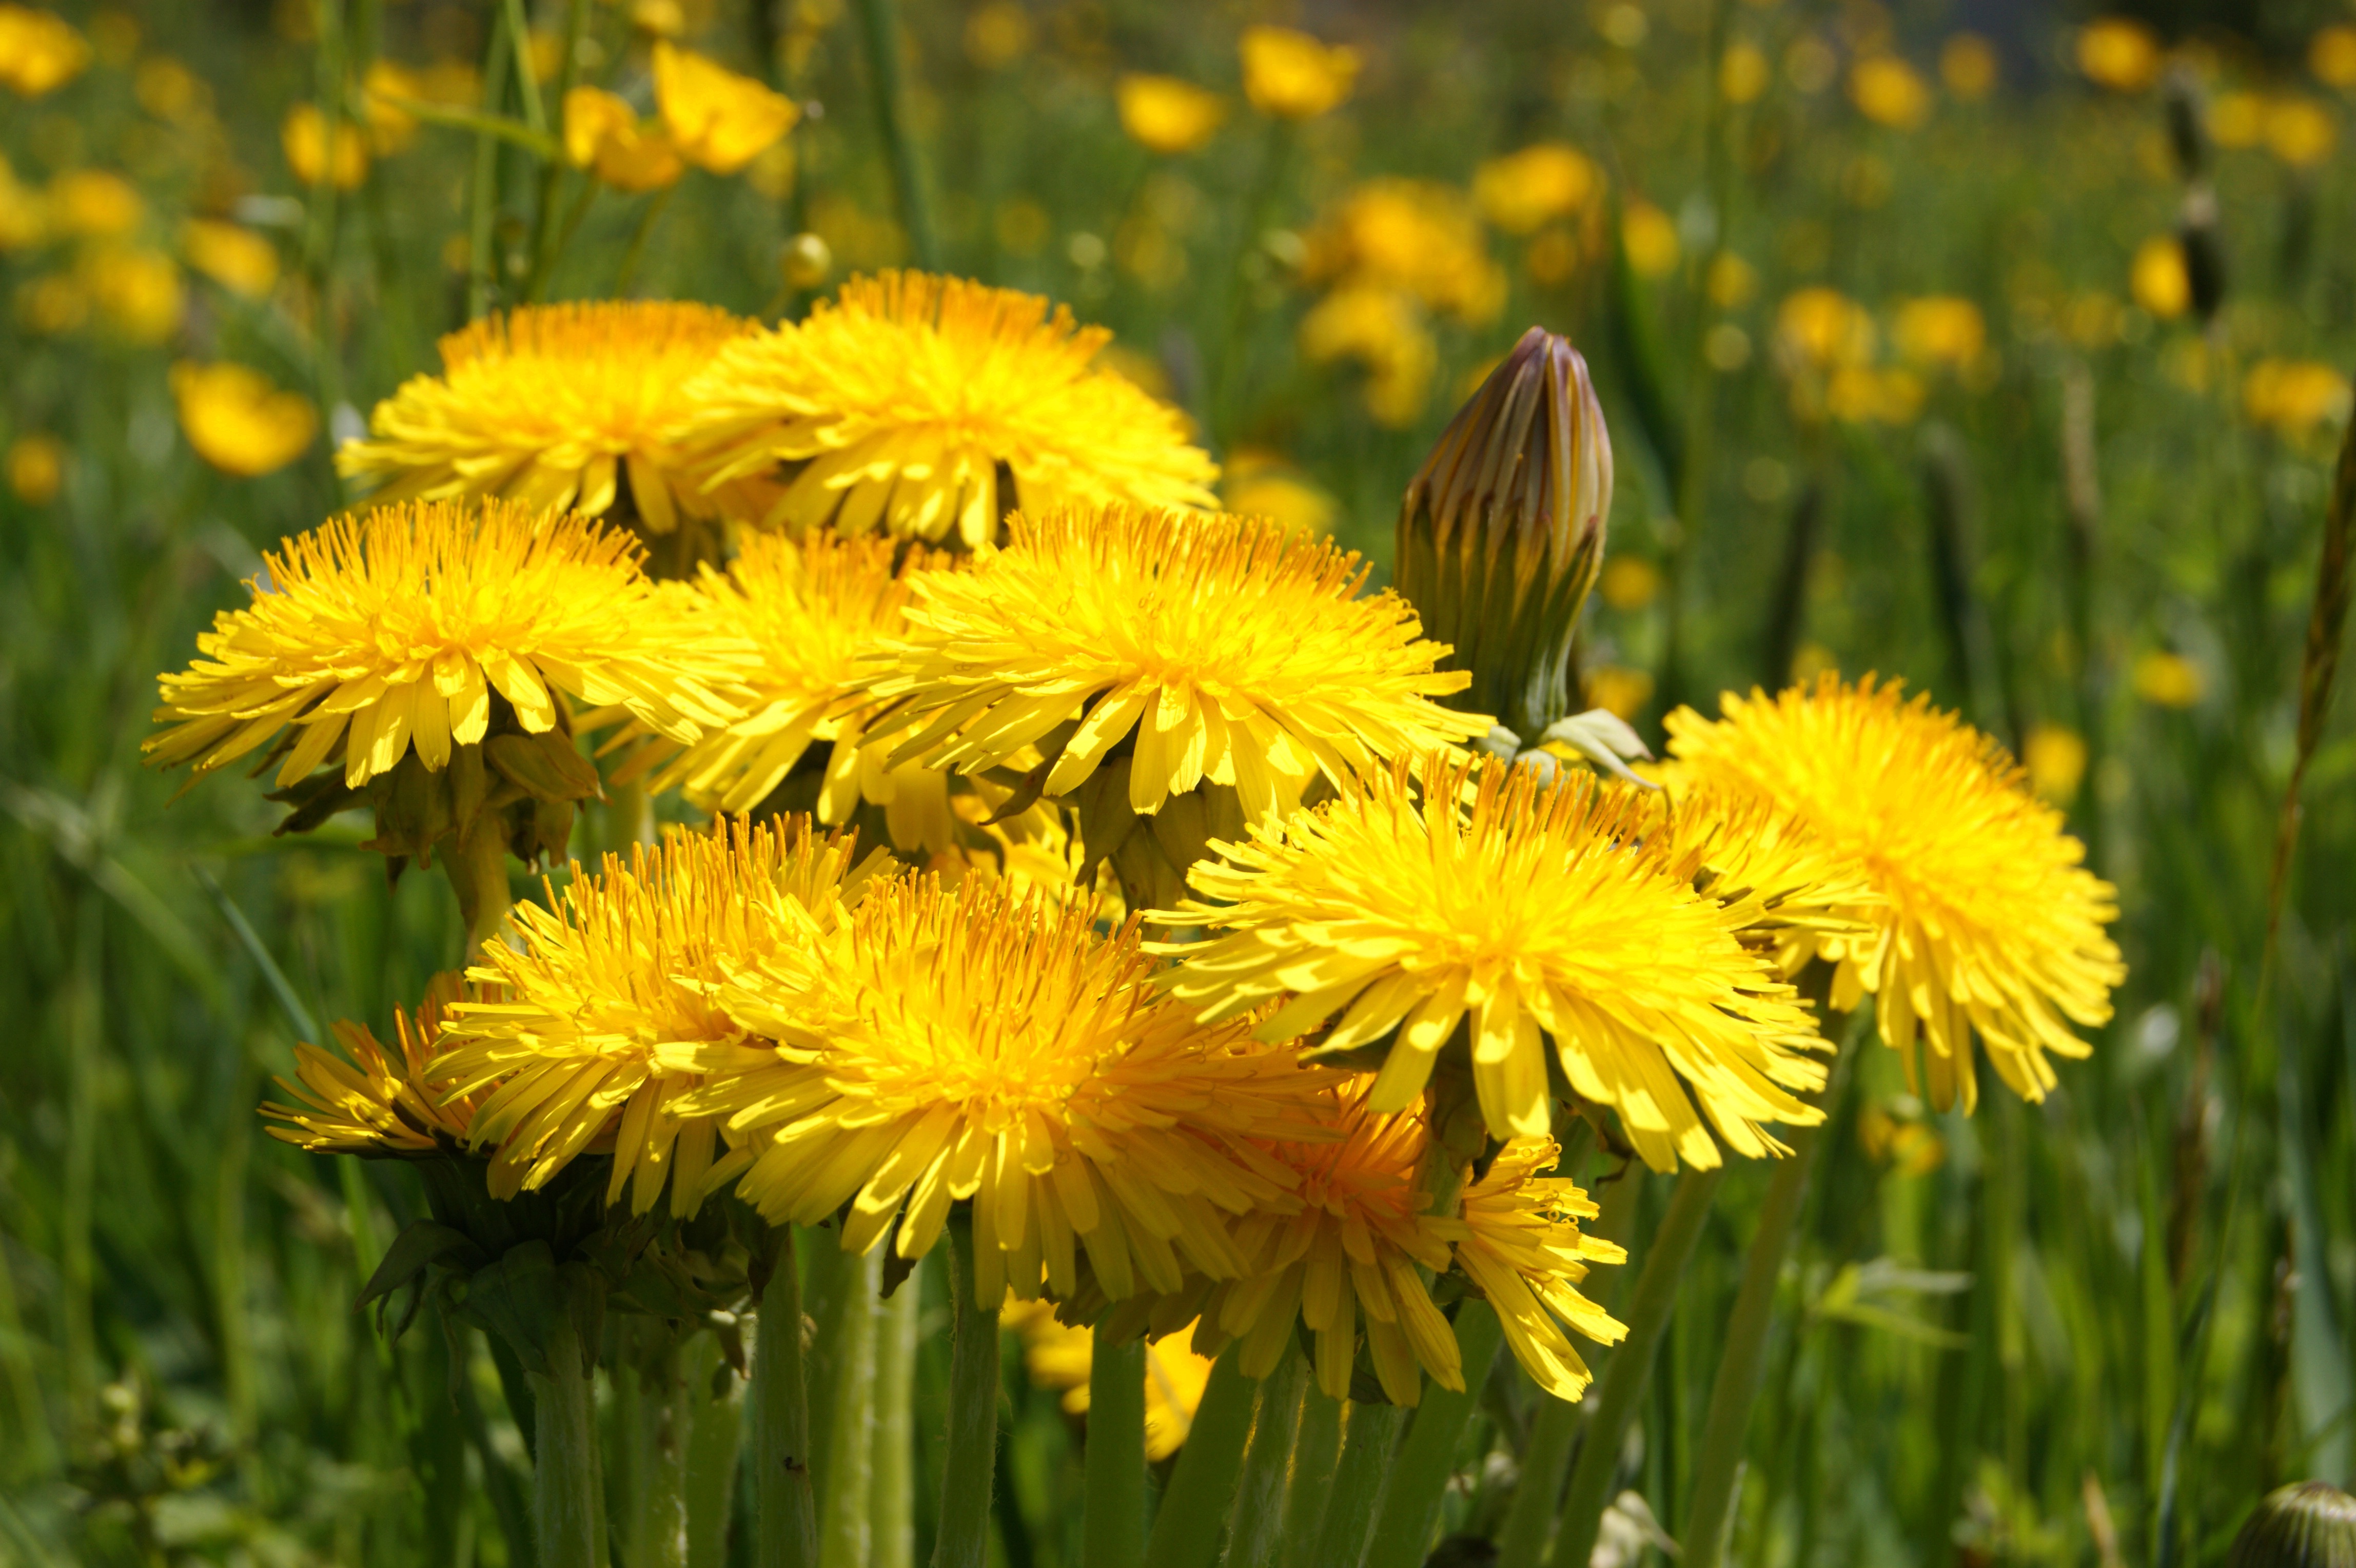
nature, grass, plant, field, meadow, dandelion, prairie, flower, spring, green, herb, botany, yellow, flora, wildflower, grassland, nectar, macro photography, flowering plant, daisy family, grass family, land plant, flatweed